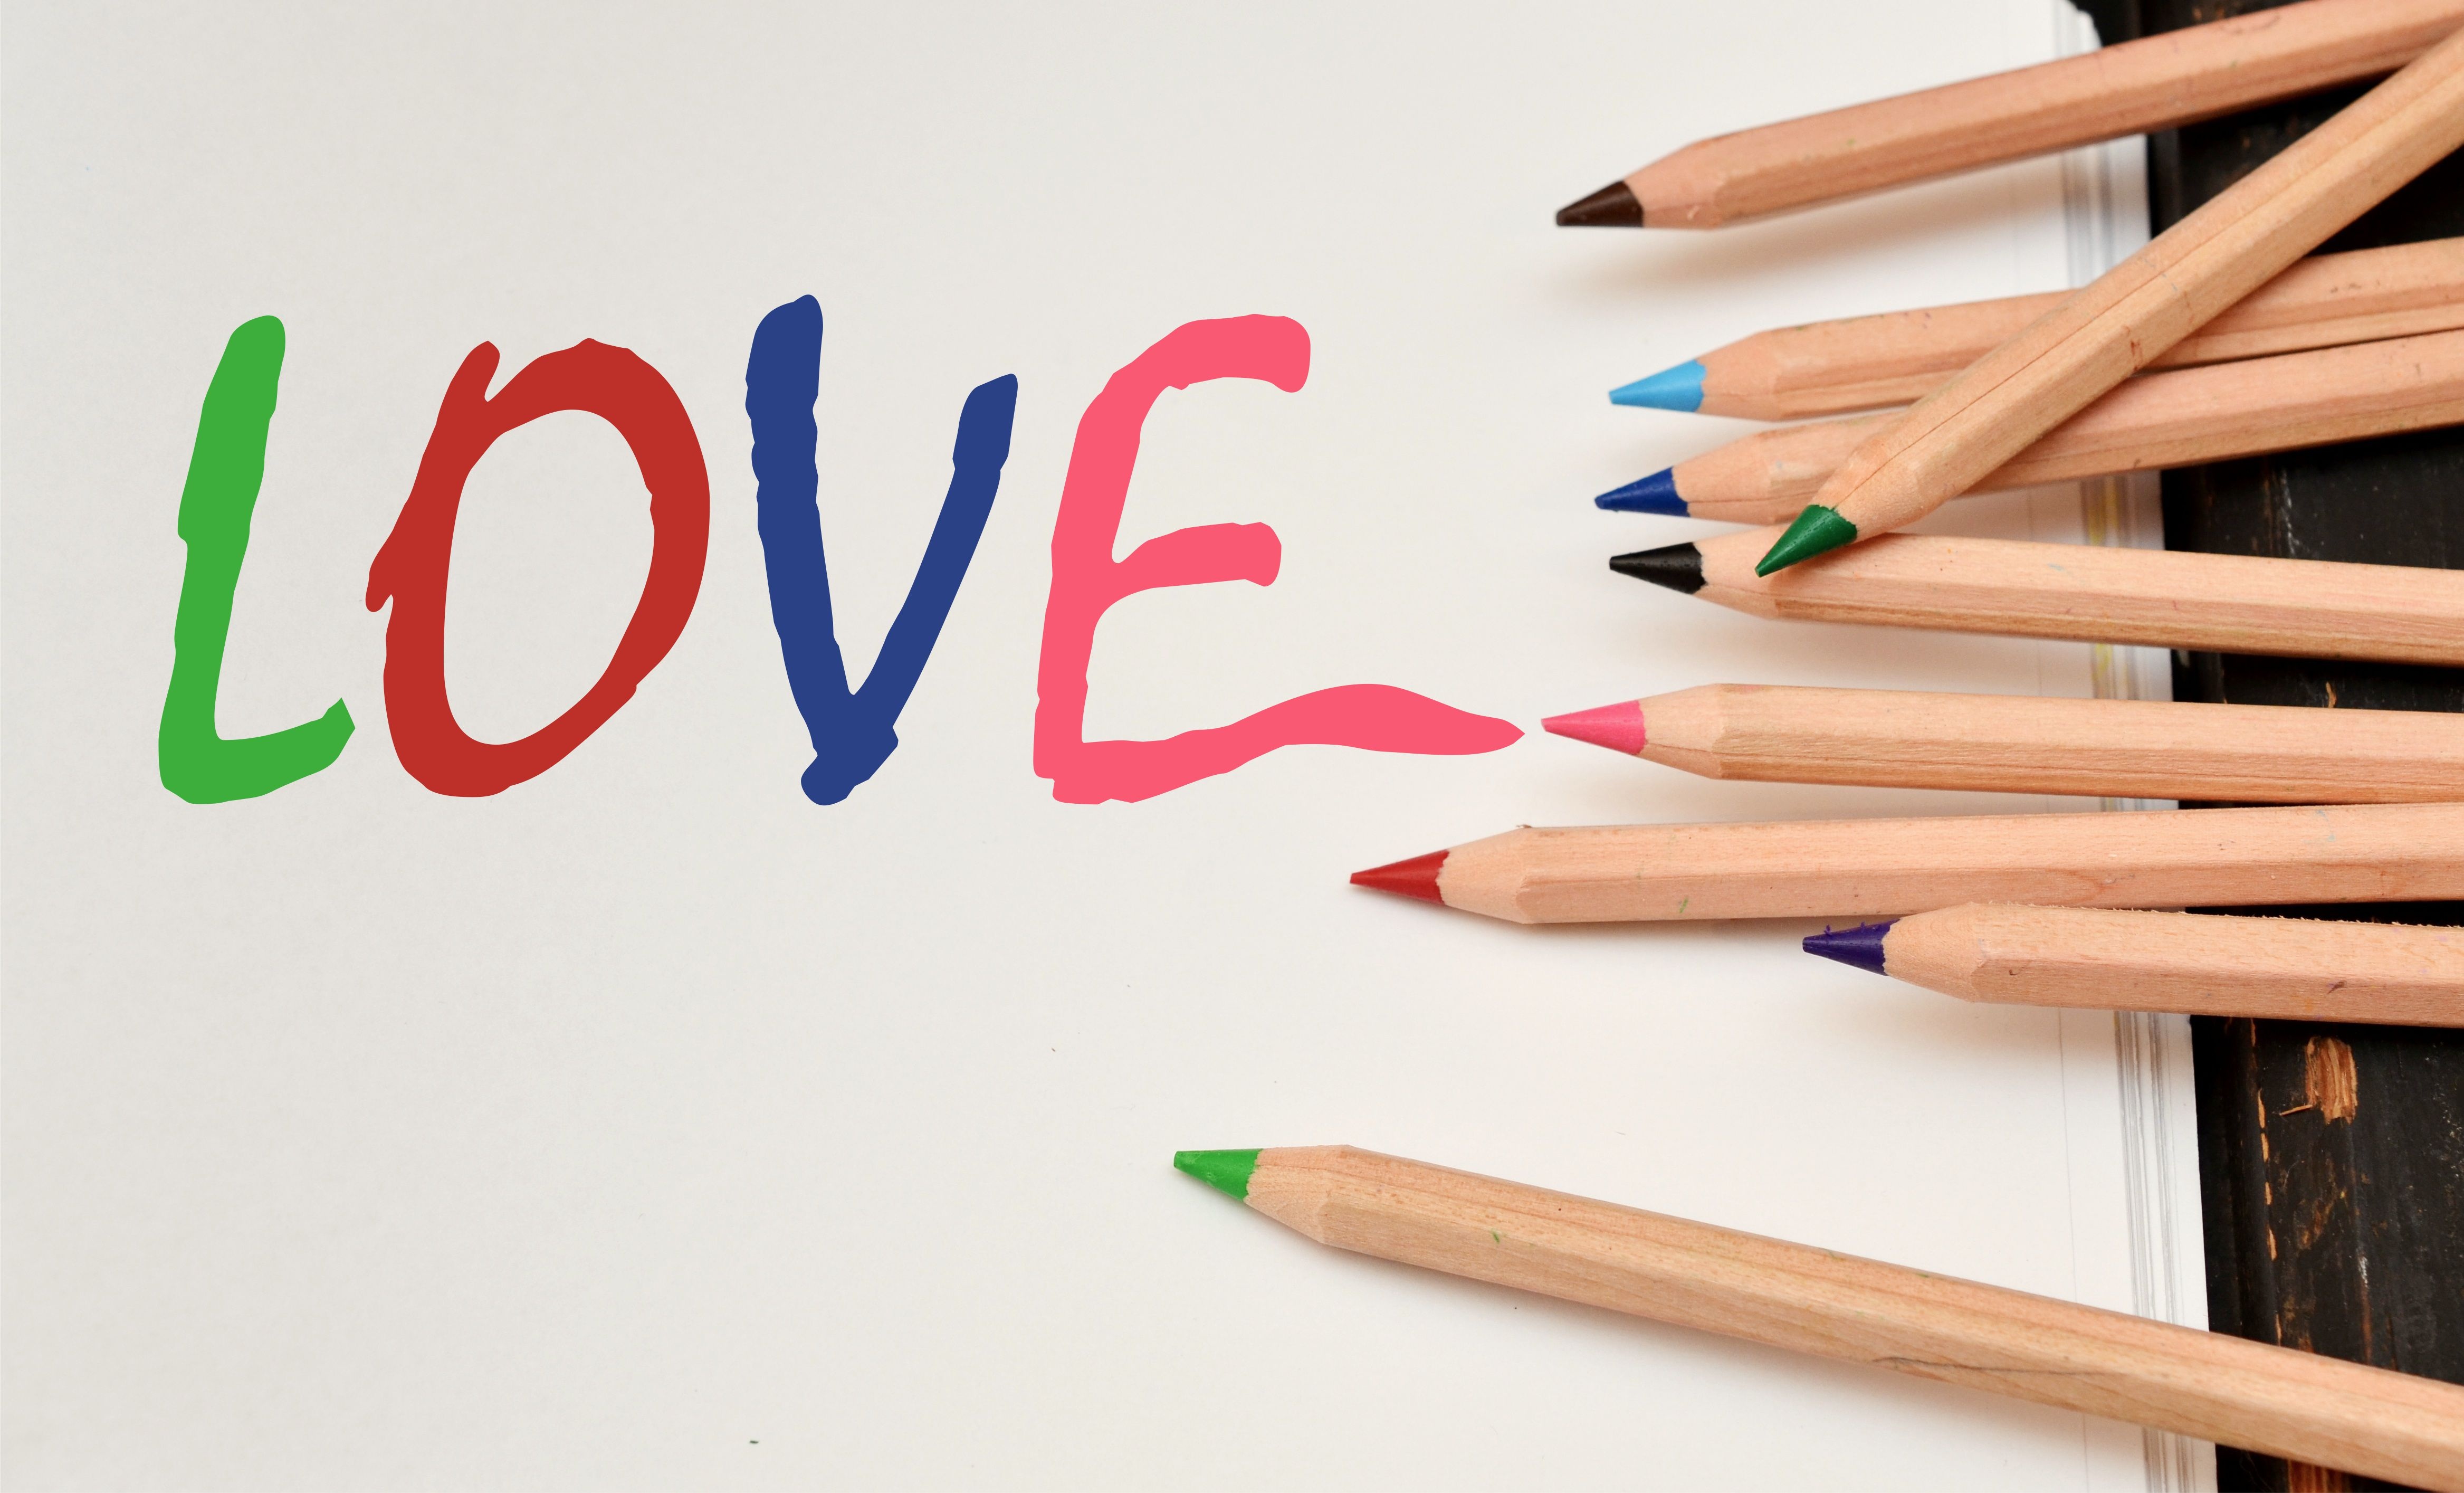
writing, hand, pencil, love, finger, letter, romantic, brand, romanticism, to write